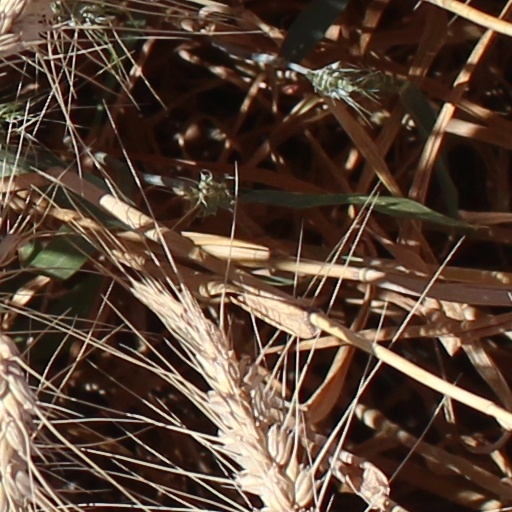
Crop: wheat